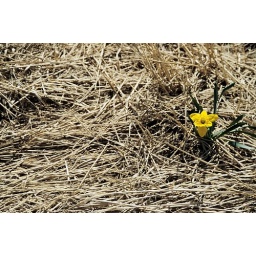
Lonely flower in a field of dead dry grass.